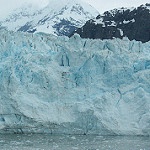
Scene: Outdoor